Ben Lucas (rugby union)

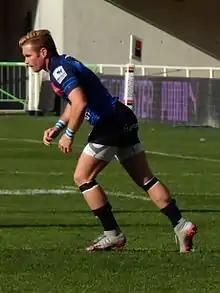

Benjamin Lucas (born 30 December 1987) is an Australian rugby union player who used to play for Montpellier as a fly-half in the Top 14.